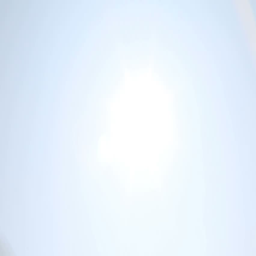
pigeons flying in the sky with different color